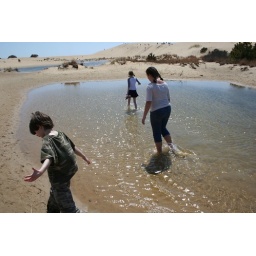
Largest natural sand dune on the east coast. Kids wading in the water at Jockey's Ridge.